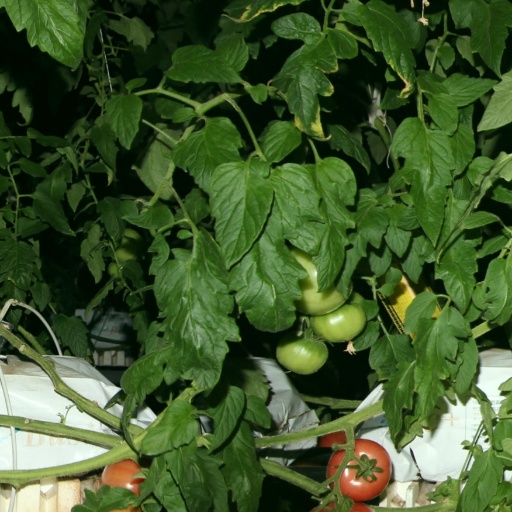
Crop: tomato